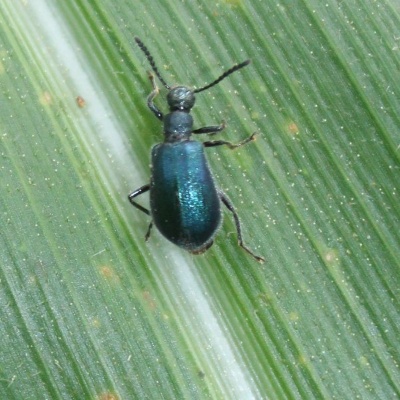
Crop: Maize
Condition: leaf beetle